Gasparo Cairano

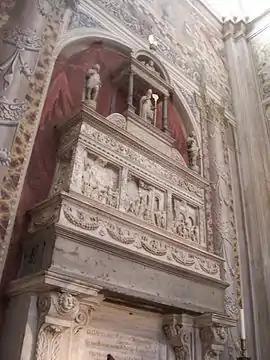
The Ark of Sant'Appollonio (1508–1510)

By 1508, construction work was completed at the north of the Loggia, which contained the staircase to access the upper level of the public building. The construction is designed as a body in itself, separated from the main building by a path and connected to it by a covered overpass, a configuration that has come down to us intact. The contribution of Cairano, who at that point returned to the Loggia after at least five years of a stellar career elsewhere, is the portal to the ground floor of the annex and in some ornamentation on the overpass.